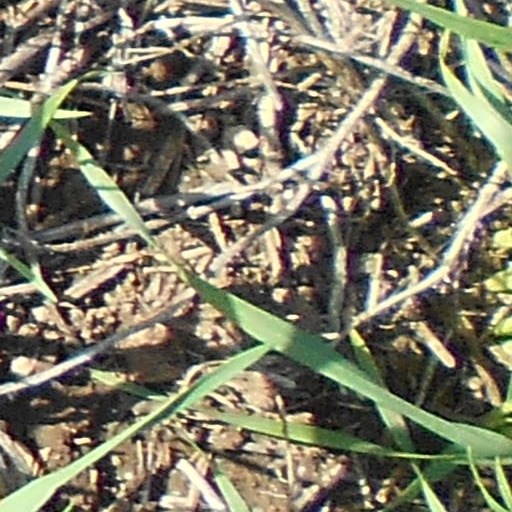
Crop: wheat